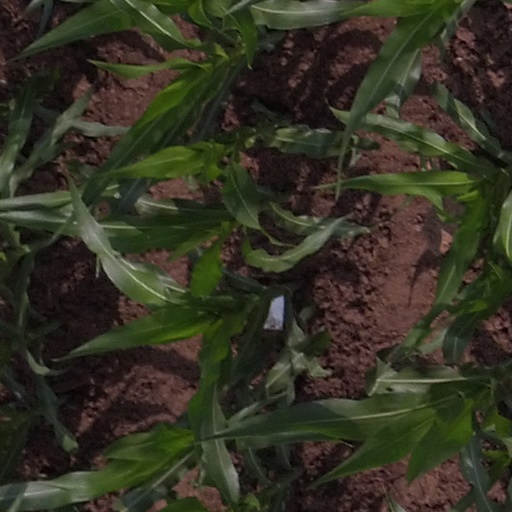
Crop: maize; corn